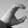
ASL letter: C